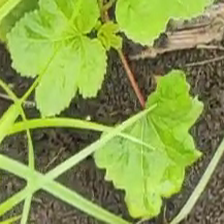
Weed species: Little_Mallow(Malva parviflora)